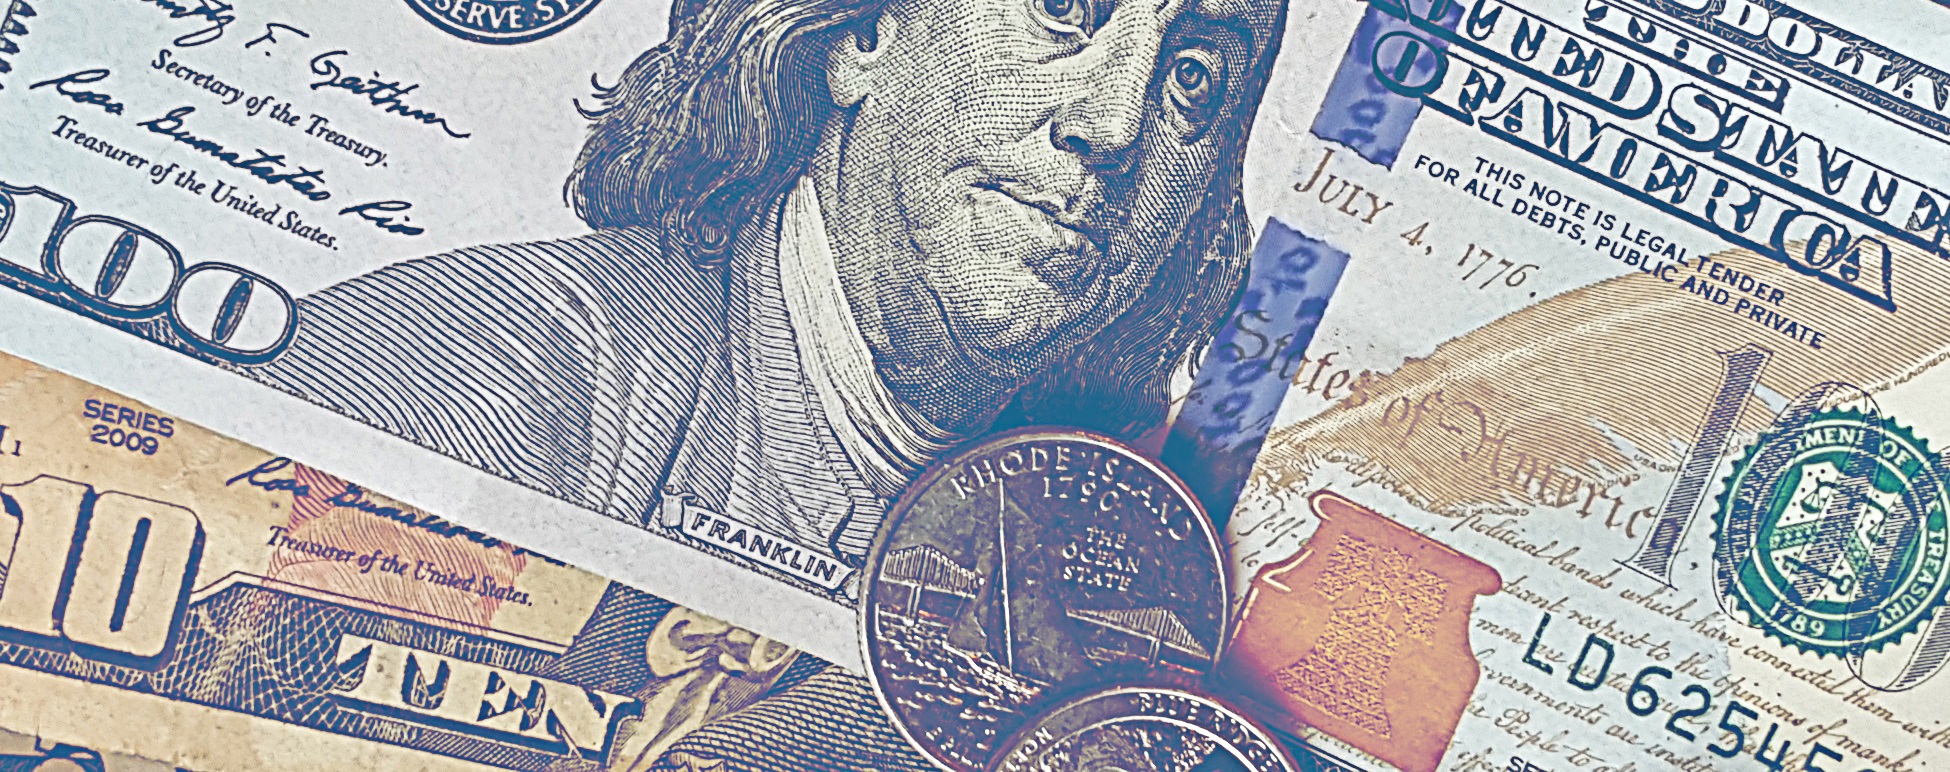
banner, money, paper, brand, cash, illustration, design, currency, dollar, change, banknote, bills, us dollar, hundred, us currency, benjamins, benjamin